Maria Callas

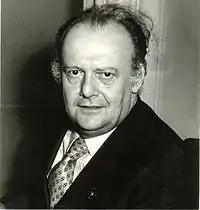
Tito Gobbi, 1970

Regarding Callas's acting ability, vocal coach and music critic Ira Siff remarked, "When I saw the final two "Tosca"s she did in the old [Met], I felt like I was watching the actual story on which the opera had later been based." Callas was not, however, a realistic or verismo style actress: her physical acting was merely "subsidiary to the heavy "Kunst" of developing the psychology of the roles under the supervision of the music, of singing the acting ... Suffering, delight, humility, hubris, despair, rhapsody—all this was musically appointed, through her use of the voice flying the text upon the notes." Seconding this opinion, verismo specialist soprano Augusta Oltrabella said, "Despite what everyone says, [Callas] was an actress in the expression of the music, and not vice versa."